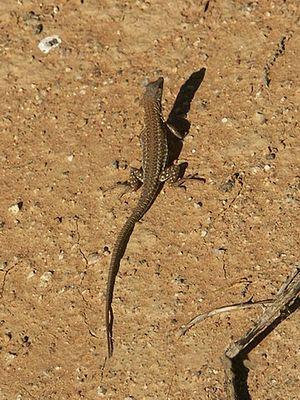
Meroles est un genre de sauriens de la famille des Lacertidae.
Meroles knoxii est une espèce de sauriens de la famille des Lacertidae.